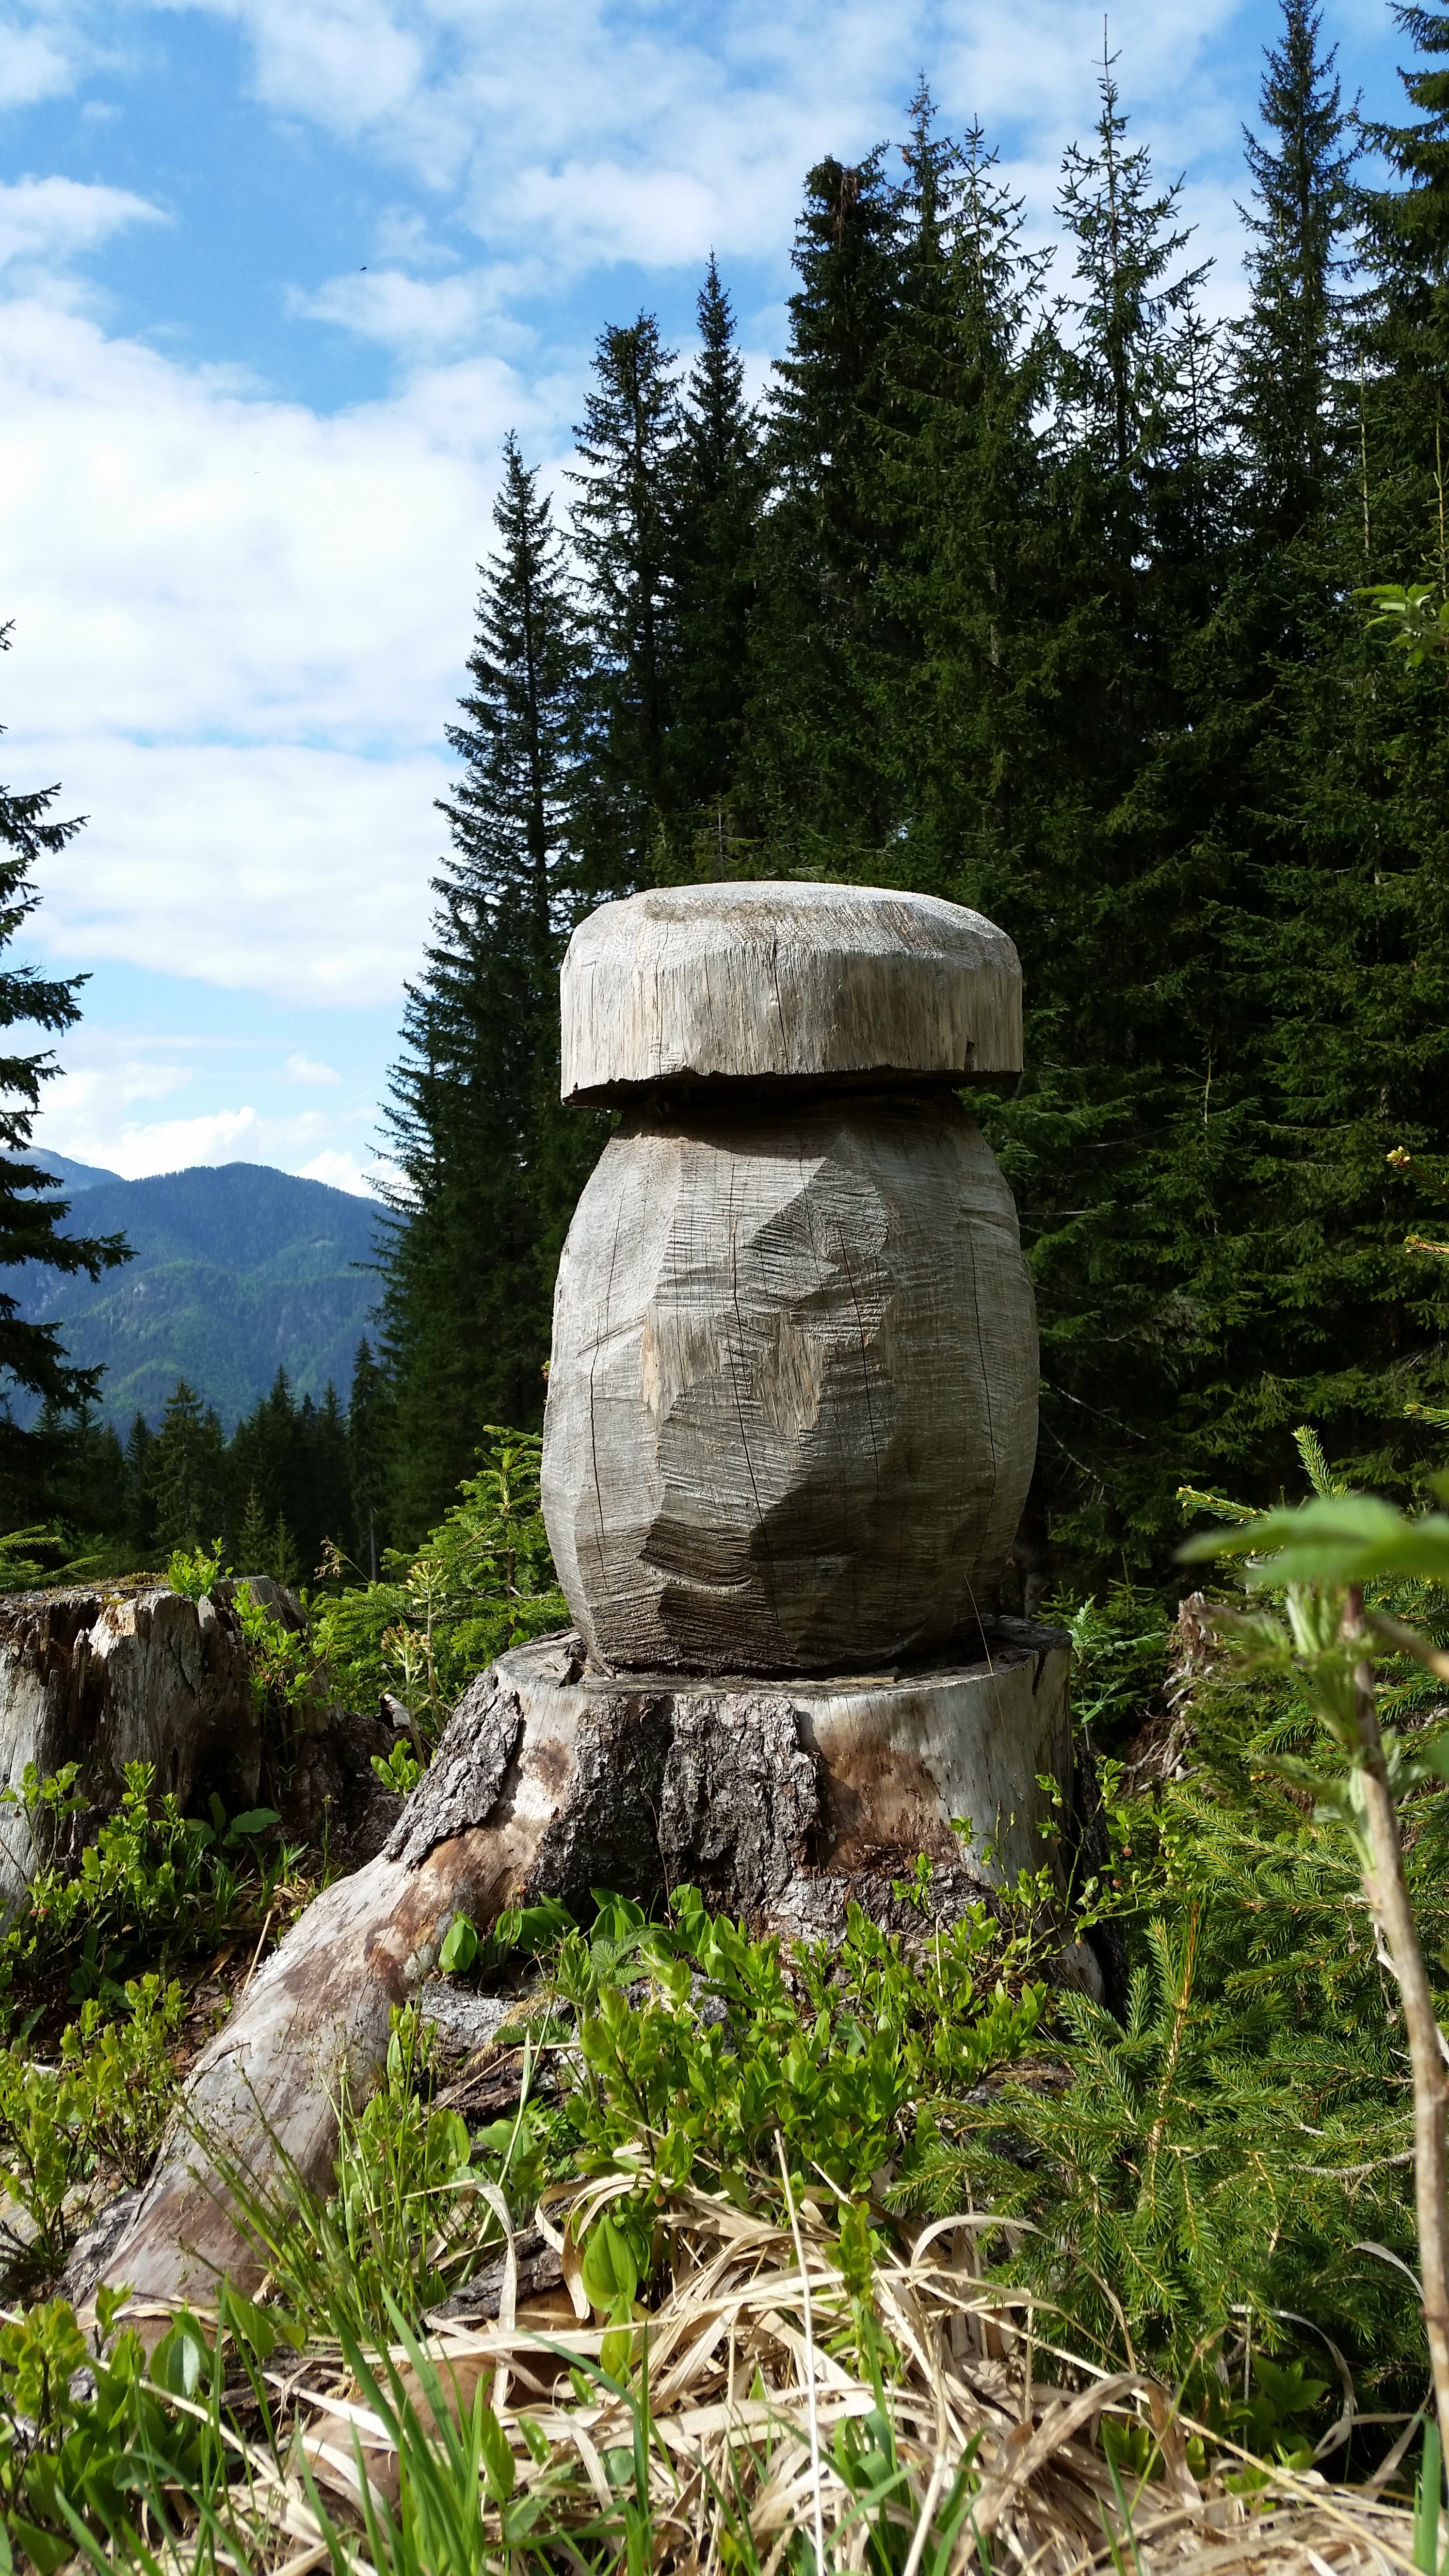
tree, nature, forest, grass, rock, wilderness, mountain, wood, trail, trunk, statue, mushroom, craft, carpenter, sculpture, ruins, wooden, handmade, carving, woodland, tradition, totem, traditional, water feature, rural area, weired